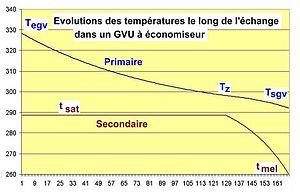
Températures primaire et secondaire le long de l'échange dans un GVU à économiseur intégré
Les générateurs de vapeurs chaudes sont des composants essentiels des centrales électriques thermiques ou nucléaires, et de certains réseaux de chaleur.